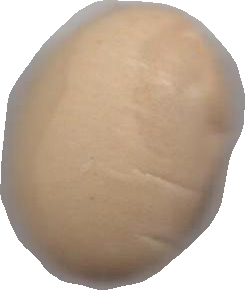
Variety: Grobogan